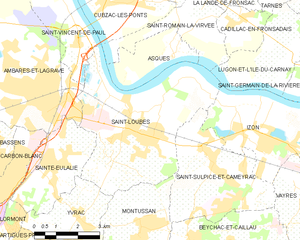
Saint-Loubès est une commune du Sud-Ouest de la France située dans le département de la Gironde, en région Nouvelle-Aquitaine.